Prithviraja Vijaya

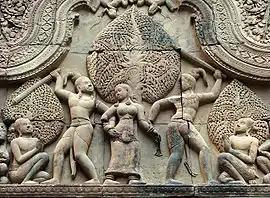
Sunda and Upasunda fight over Tilottama

Prithviraja's minister Kadamba-Vasa advised him not to get angry and not to fight with Ghori. He said that the enemies will destroy themselves, just like Sunda and Upasunda ruined themselves over Tilottama. Just then, a messenger from Gujarat arrived and informed Prithviraja that the king of Gujarat had defeated Ghori's forces. Prithvibhatta, the chief of the poets, praised Kadambavasa as Ghori had been defeated without any effort from the Chahamana side. He then narrated the story of Tilottama. Prithviraja dismissed the messenger after bestowing gifts upon him.